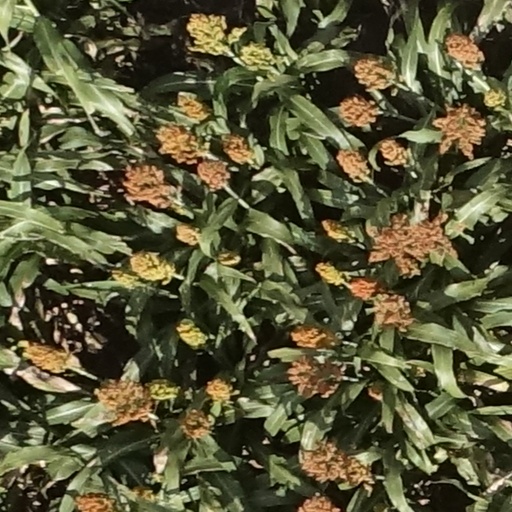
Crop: sorghum